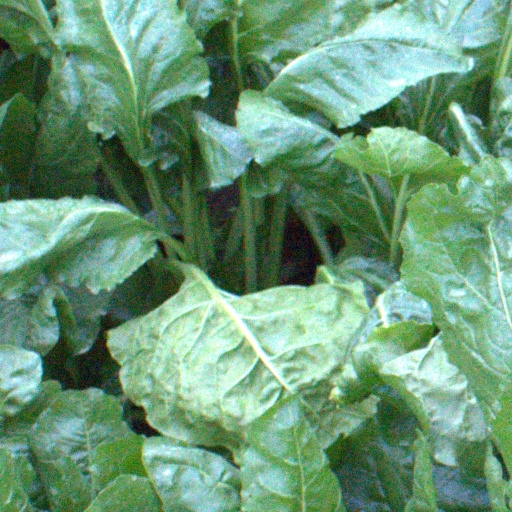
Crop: sugar beet